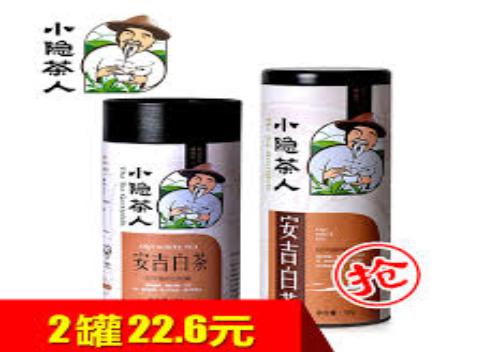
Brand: AN JI WHITE TEA
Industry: Food